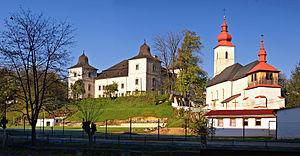
Hanušovce nad Topľou, jusqu'en 1927:Hanušovce, est une ville de la région de Prešov en Slovaquie, dans la région historique de Šariš.